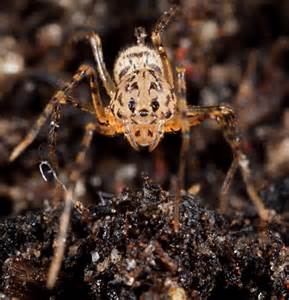
Label: spider